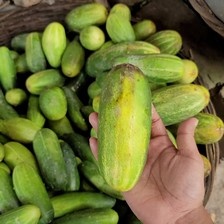
Label: cucumber